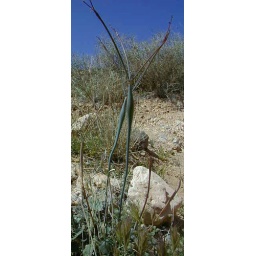
synapses in red rock canyon